The Company They Keep

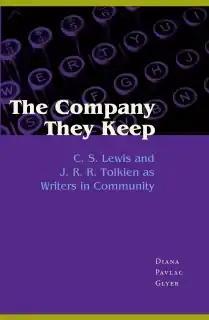
Cover of the first edition

The Company They Keep: C. S. Lewis and J. R. R. Tolkien as Writers in Community (2007) is a non-fiction book written by Diana Pavlac Glyer, an Inklings scholar and English professor at Azusa Pacific University. "The Company They Keep" challenges the commonly held belief that the Inklings did not influence each other through a detailed and engaging examination of both published and unpublished works, papers, and letters written by J.R.R. Tolkien, C.S. Lewis, Charles Williams, Owen Barfield, Warren Lewis and the lesser-known writers who comprised the Inklings.